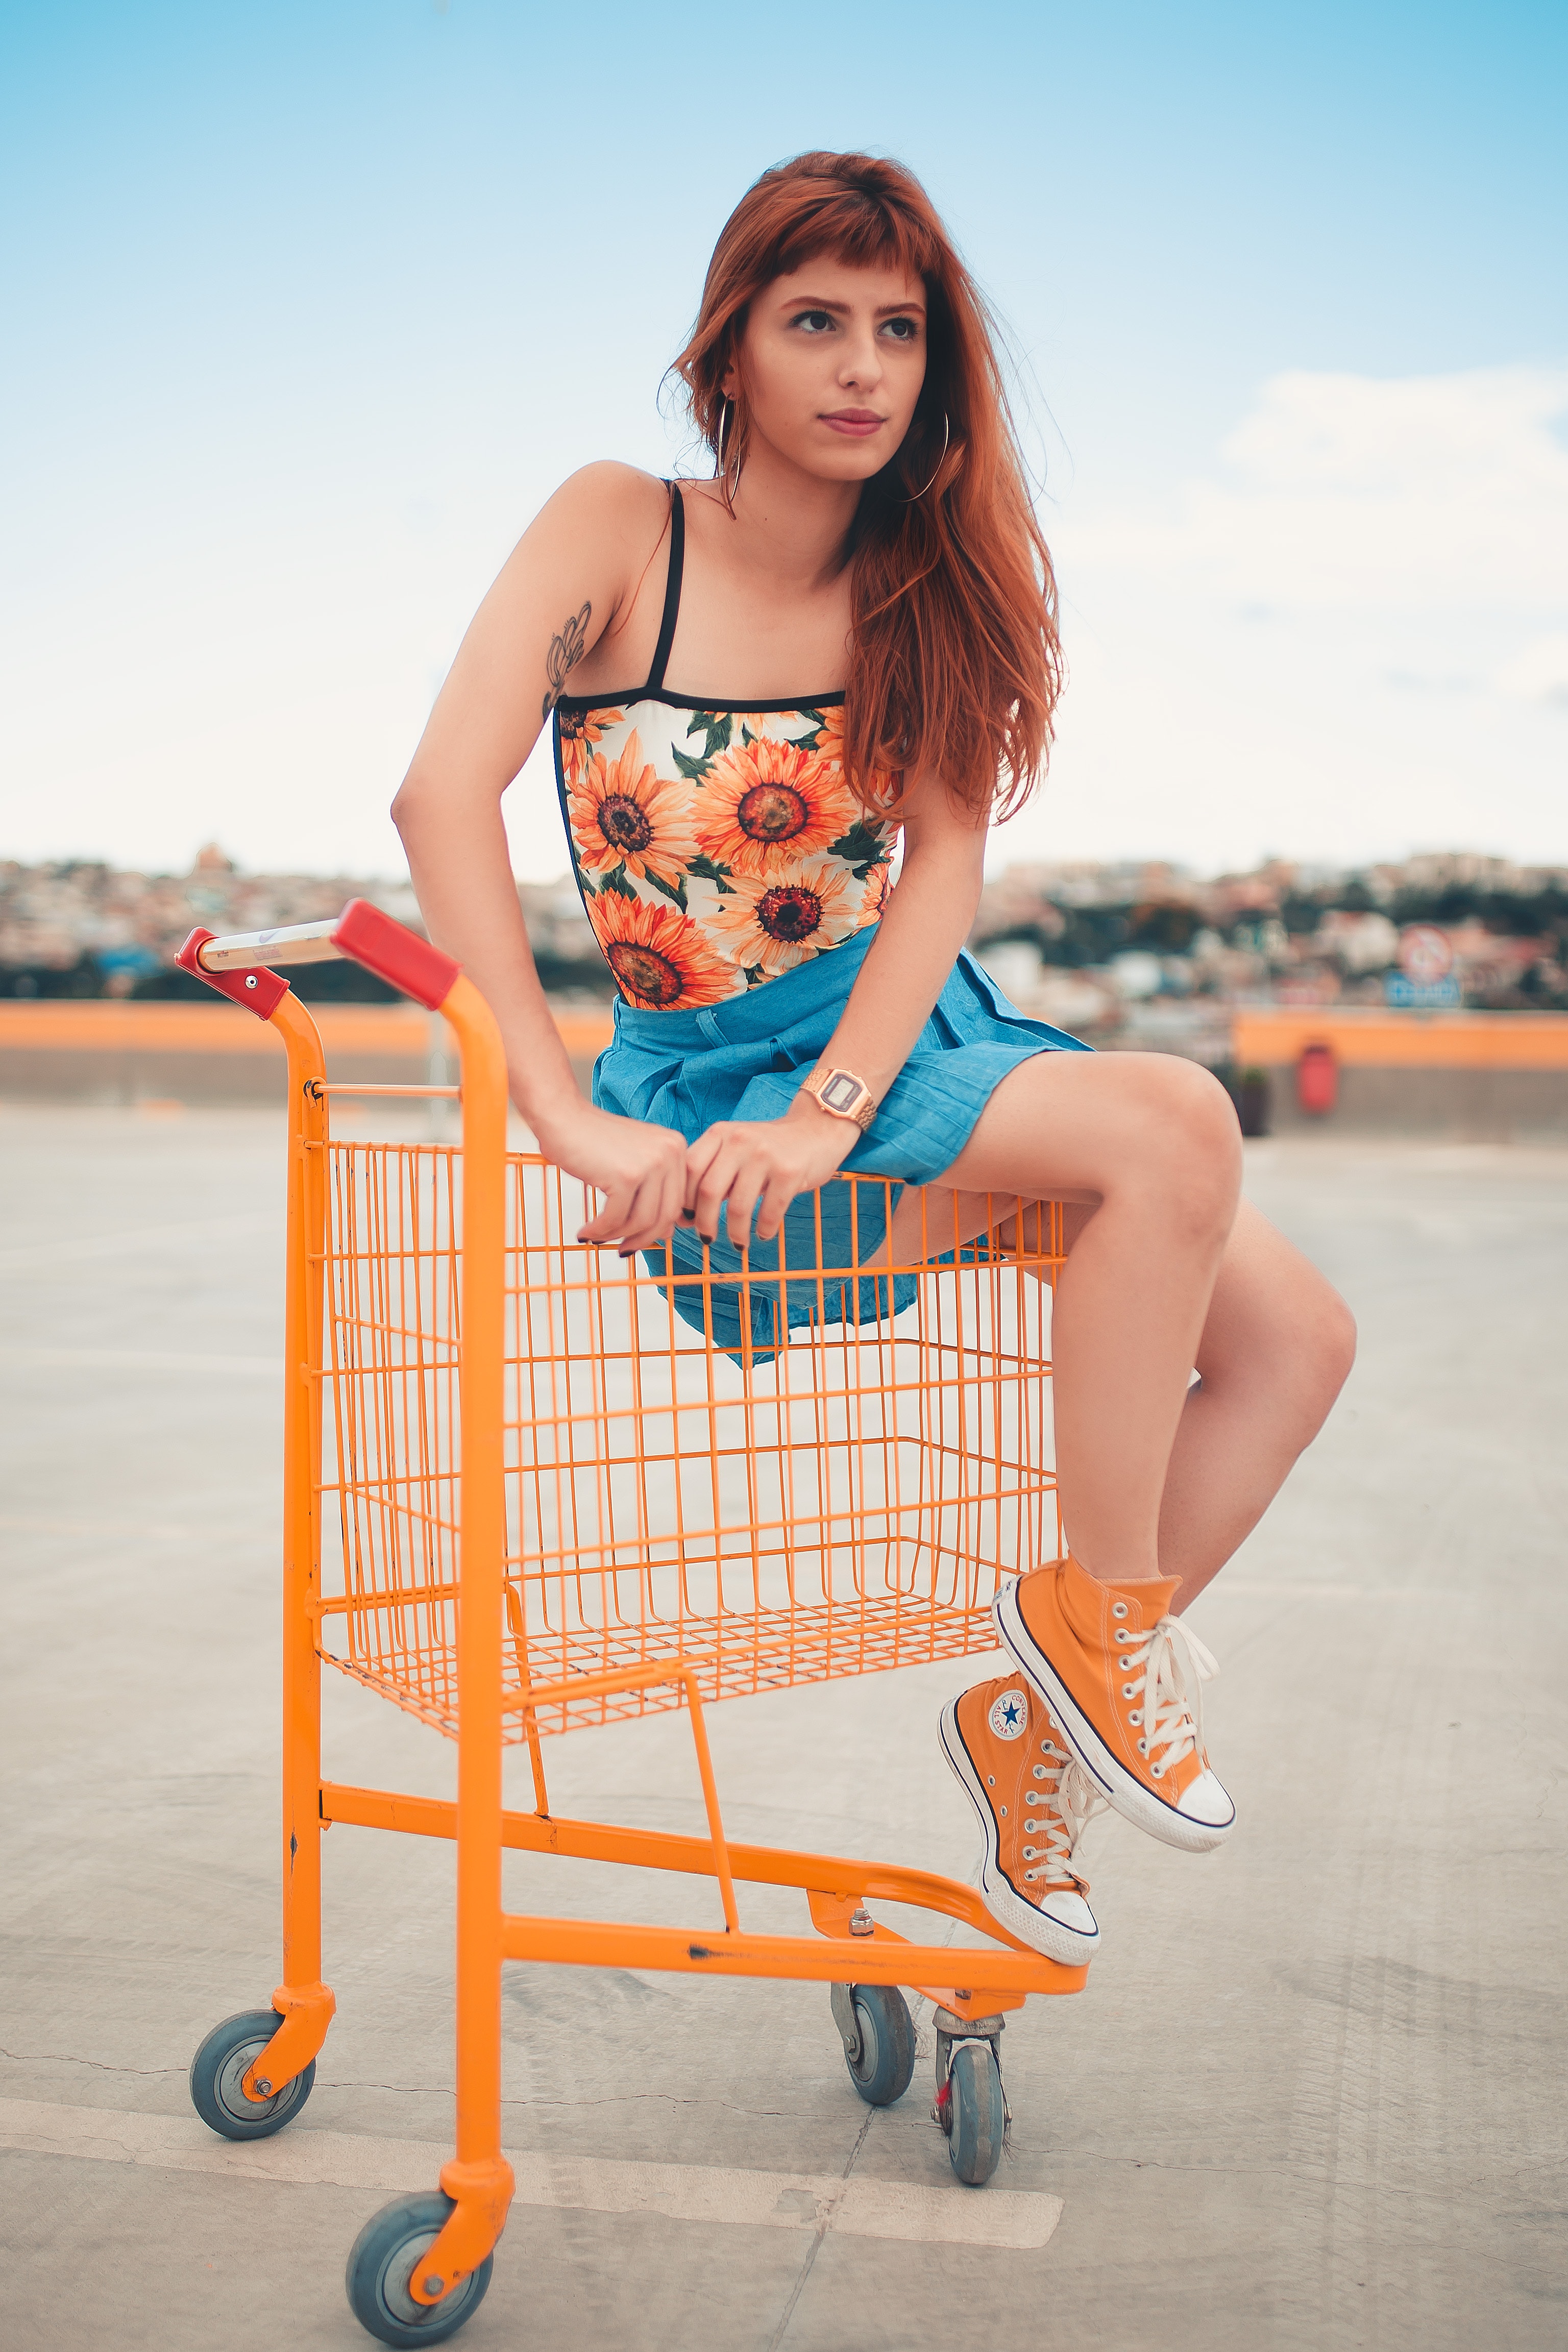
sitting, blue, orange, clothing, human leg, beauty, leg, skin, dress, photo shoot, fashion model, fashion, footwear, model, summer, fun, thigh, photography, leisure, vehicle, shoe, brown hair, knee, happy, waist, long hair, vacation, high heels, trunk, furniture, fashion design, style, abdomen